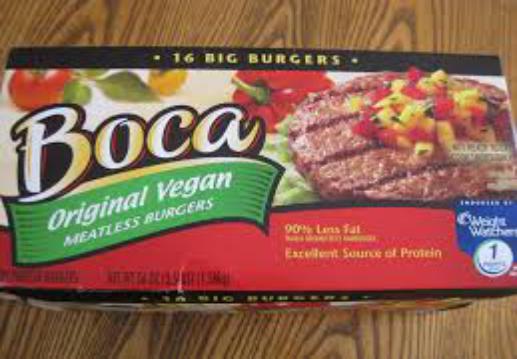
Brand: Boca Burger
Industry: Food